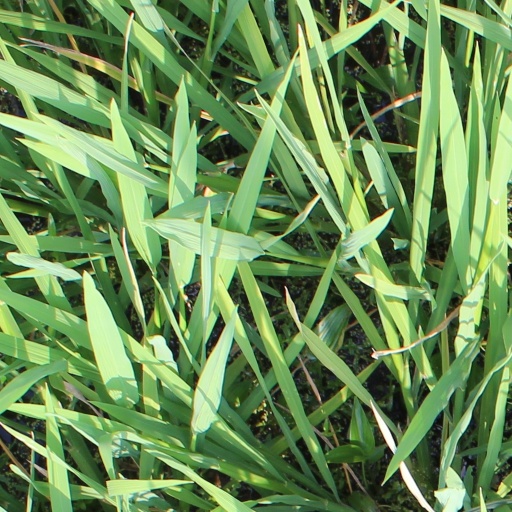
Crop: rice